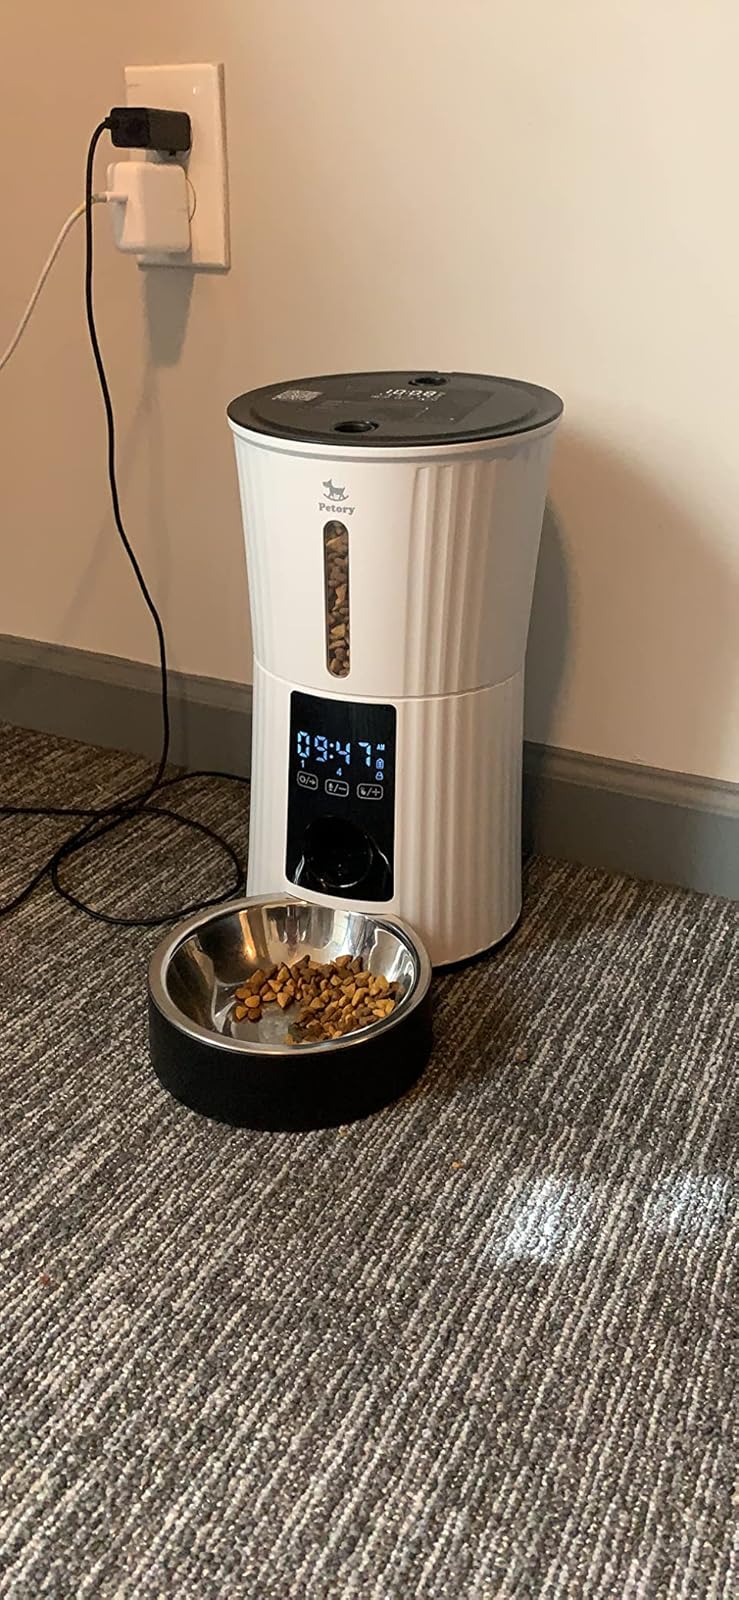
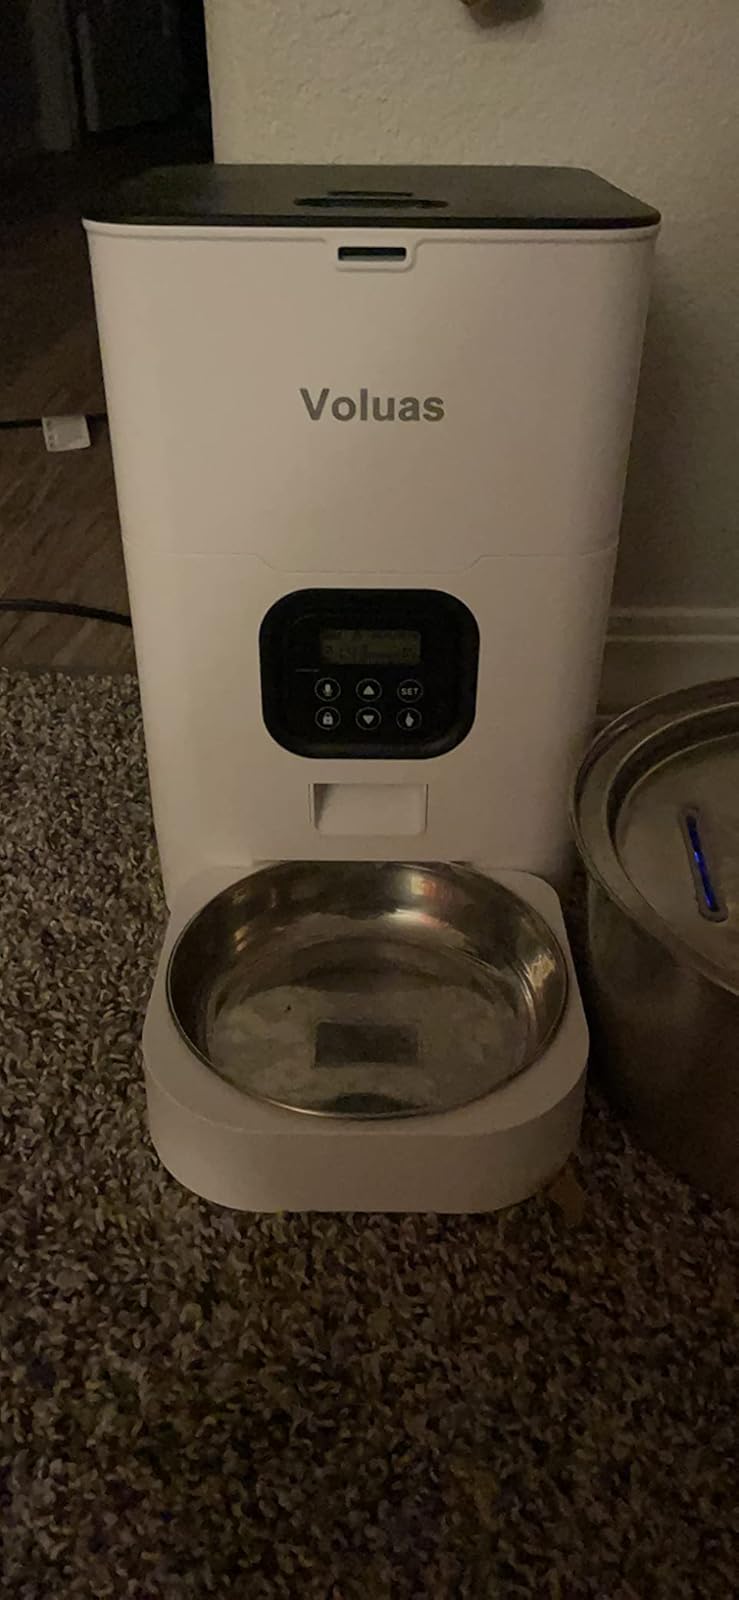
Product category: items_feeder
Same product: no